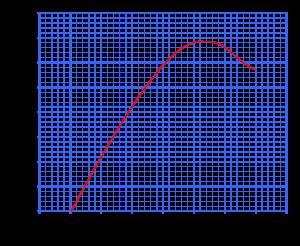
En aérodynamique, le décrochage est la perte de portance d’un avion ou d'une surface due à un angle d'incidence trop important